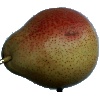
Label: Pear Forelle 1